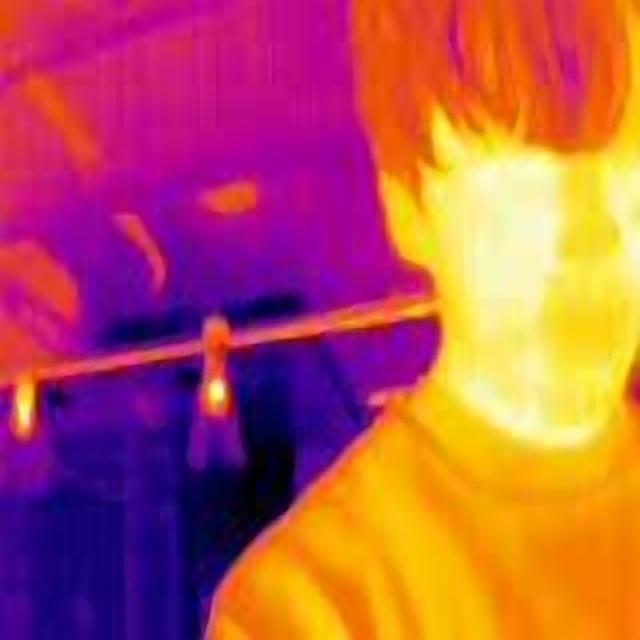
Detected objects:
label: person